Bob Powell

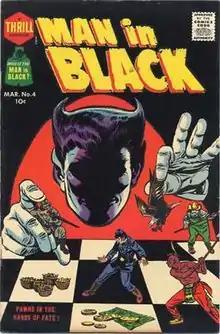
"Man in Black" #4 (March 1958). Cover art by Powell.

As part of the Eisner & Iger studio, Powell drew many of the earliest adventures of the jungle-queen Sheena in "Jumbo Comics". Later, after Will Eisner split off to form his own studio in an arrangement with Quality publisher Everett M. "Busy" Arnold — bringing Powell, Nick Cardy, Chuck Cuidera, Lou Fine and others with him — Powell pitched in to co-write the premiere of "Blackhawk," created by Eisner and Cuidera, in "Military Comics" #1 (Aug. 1941). Powell remained uncredited until Eisner and Cuidera, in a 1999 panel, discussed his contribution.